Roland Gift

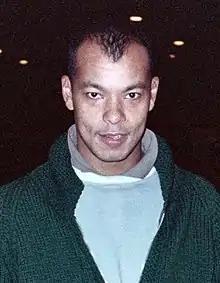
Gift pictured at a Grammy rehearsal in 1990

Roland Lee Gift (born 28 May 1961) is a British singer, songwriter, and actor. He is the lead vocalist of the pop rock band Fine Young Cannibals.